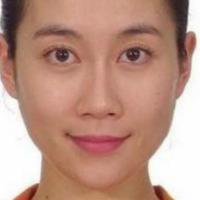
Age group: age 21-30